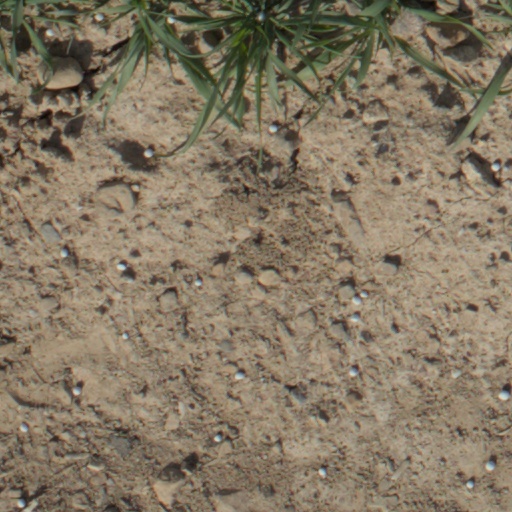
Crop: wheat